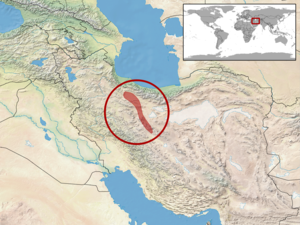
Bunopus crassicauda est une espèce de geckos de la famille des Gekkonidae.